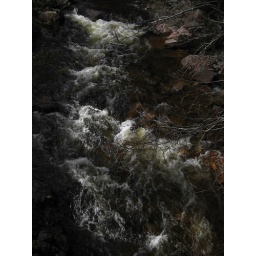
It's water under the bridge